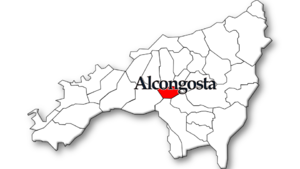
Alcongosta est un village portugais de la municipalité de Fundão. Sa surface est de 7,31 km². En 2011, la population s'élèvait à 497 habitants, soit une densité de population de 68 hab/km².